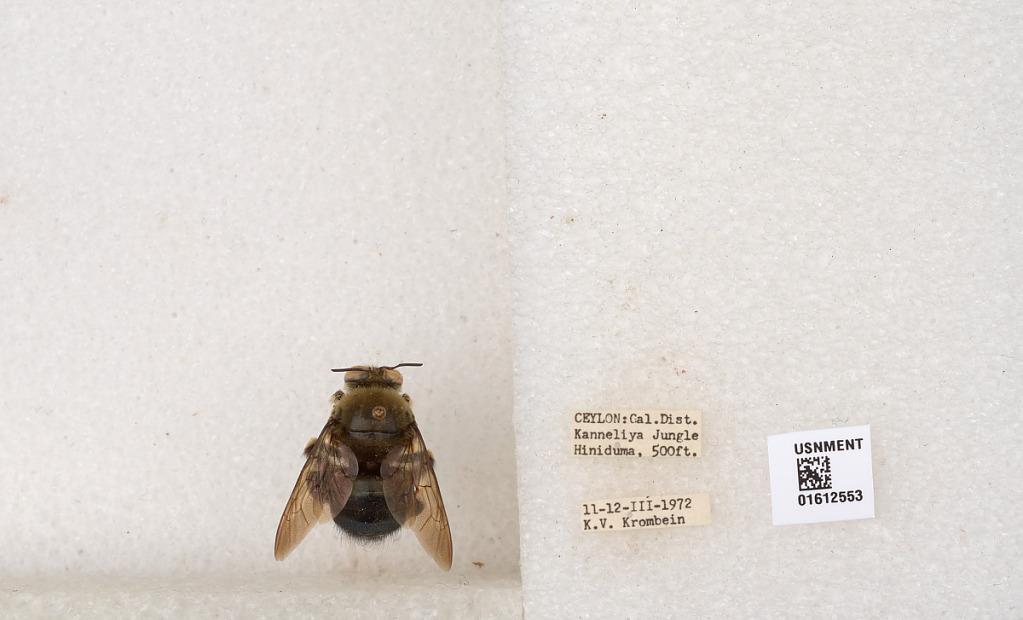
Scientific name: Xylocopa (Zonohirsuta) sp.
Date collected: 1972-3-11
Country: Sri Lanka
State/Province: Southern
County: Galle
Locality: Kanneliya Jungle, Hiniduma